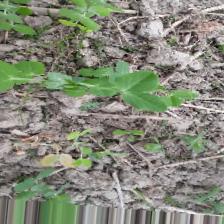
Label: Normal